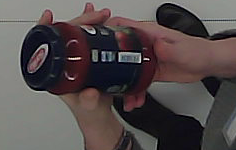
Product: barilla_pomodoro